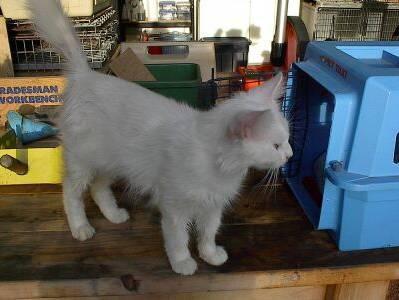
cat